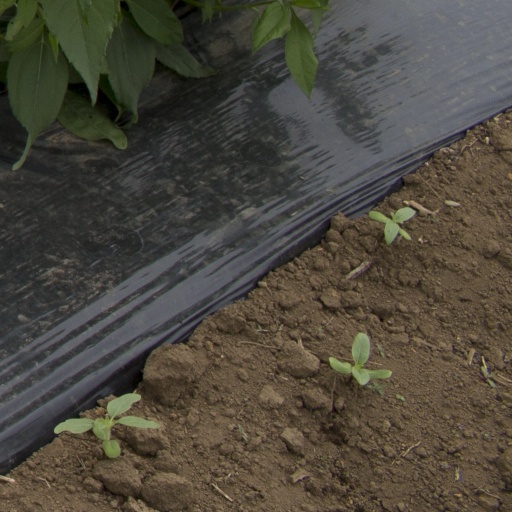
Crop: Jerusalem artichoke